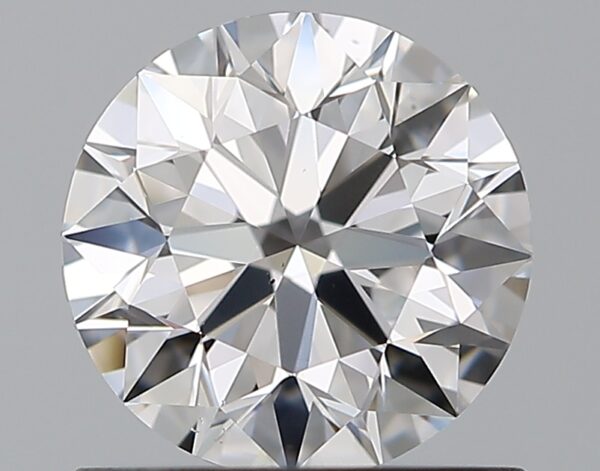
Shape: round
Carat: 0.9
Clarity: VS2
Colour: D
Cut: EX
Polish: EX
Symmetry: EX
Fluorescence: N
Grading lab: GIA
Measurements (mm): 6.12 x 6.16 x 3.85